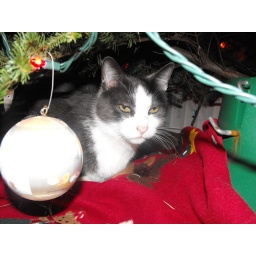
My cat under the christmas tree :PP